Hyde Park, London

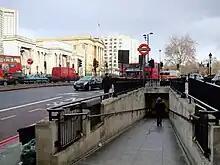
Entrance to Hyde Park Corner tube station, with the Grand Entrance to the left

Currently, the Metropolitan Police Service is responsible for policing the park and are based inside what is colloquially known as 'the Old Police House', which is situated within the park. The building was designed by John Dixon Butler, who was the forces's surveyor between 1895 and 1920. For the police, he completed around 200 buildings, including the Former New Scotland Yard, Norman Shaw South Building (assisting Richard Norman Shaw); the adjoining Canon Row Police Station; Bow Road Police Station, Tower Hamlets; Tower Bridge Magistrates Court and adjoining Police Station; and 19–21 Great Marlborough Street, Westminster (court and police station). The architectural historian describes the building as being like, from a distance, "a medium-sized country house of Charles II’s time." Hyde Park was policed by the Metropolitan Police from 1867 until 1993, when policing of the park was handed over to the Royal Parks Constabulary. In 2004 this changed back to the Metropolitan Police, following a review of the Royal Parks Constabulary by Anthony Speed.